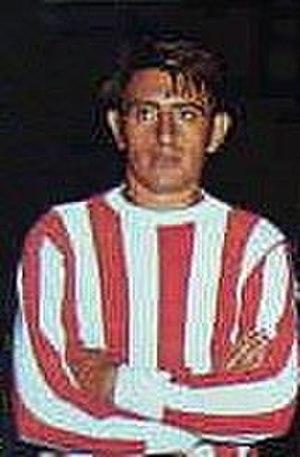
Néstor Rubén Togneri est un joueur de football international argentin, qui évoluait au poste de défenseur et de milieu, avant de devenir ensuite entraîneur.